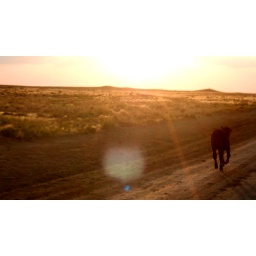
cow on the road near the camp site